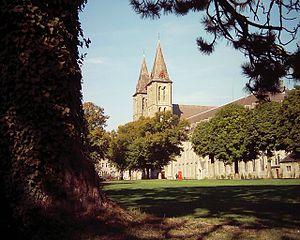
Maredsous est un hameau du village de Denée, sis en bord de la Molignée. Avec Denée il fait aujourd'hui partie de la commune d'Anhée dans la province de Namur. Ses habitants sont appelés les Maredsoliens.